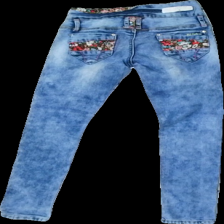
View: back
Type: Jeans
Category: Children
Brand: Not in the list
Brand text on label: Ms sadeen
Colors: Blue
Material: 100% Cotton
Pattern: Floral print
Cut: Tight
Trend: Denim
Damage: damage elastane
Damage location: top center
Price range: <50
Recommended usage: Export
Description: blue jeans with floral details